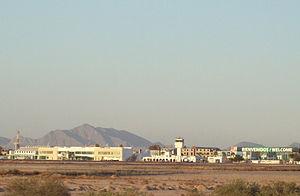
L'aéroport international De Torreón Francisco Sarabia ou Aéroport international de Torreón, est l'aéroport de la ville de Torreón et le plus important dans l'état de Coahuila, au Mexique, avec des vols nationaux et internationaux.